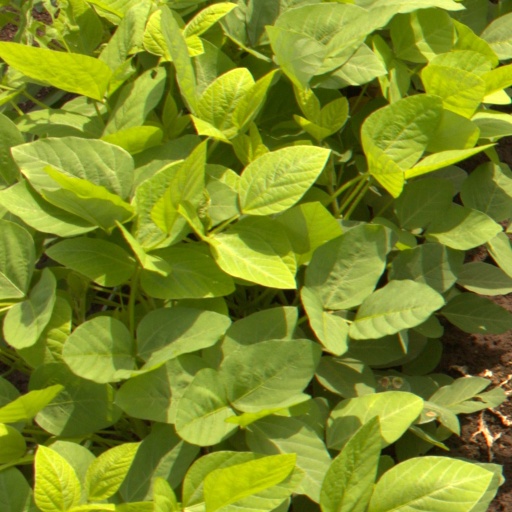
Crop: soybean